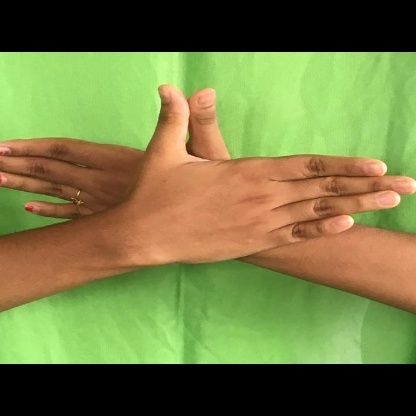
Mudra: Garuda